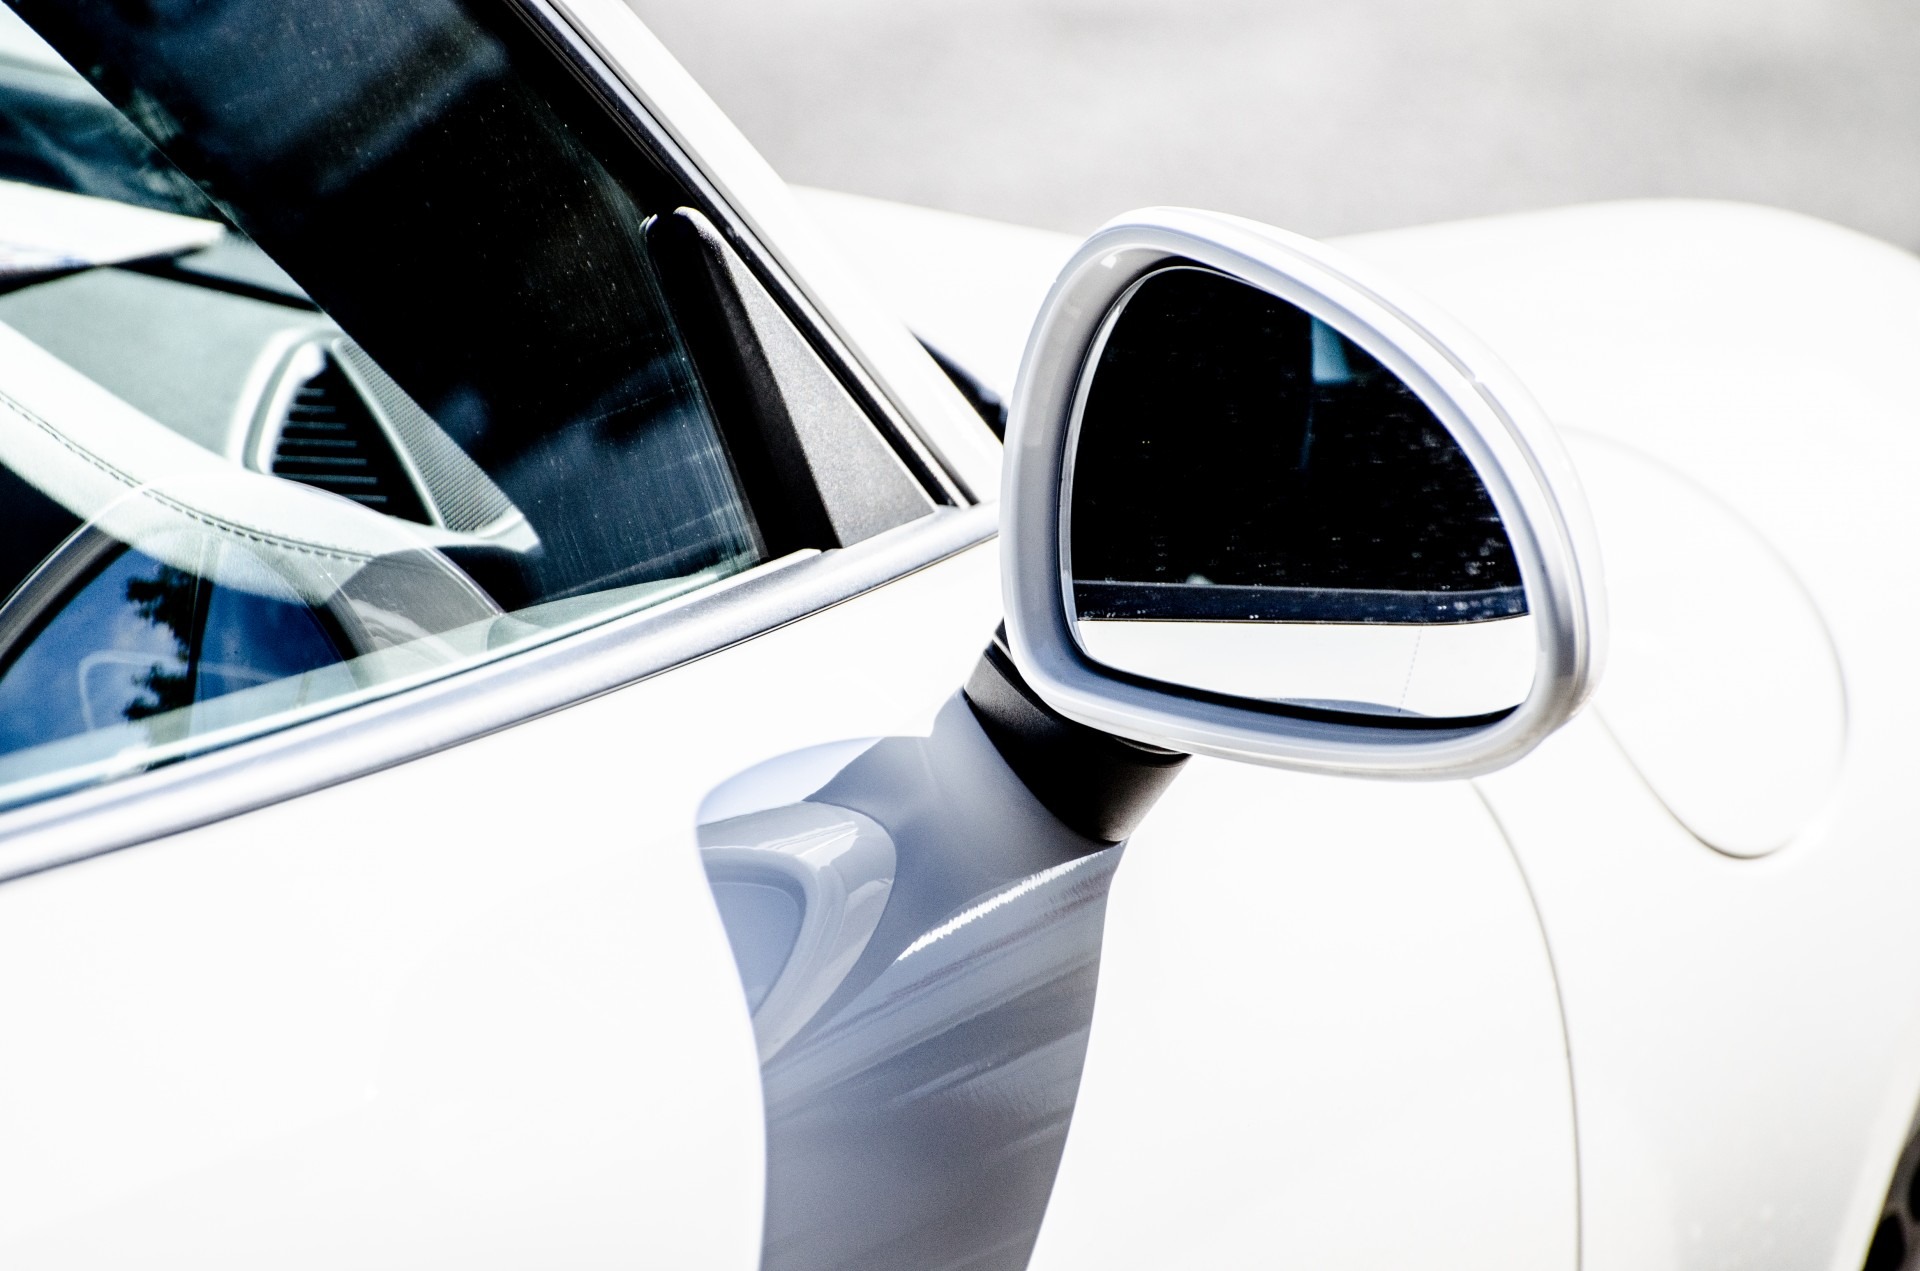
white, sport, car, wheel, driving, vehicle, sports car, close up, rear view mirror, supercar, rim, image, city car, land vehicle, automobile make, automotive exterior, automotive design, luxury vehicle